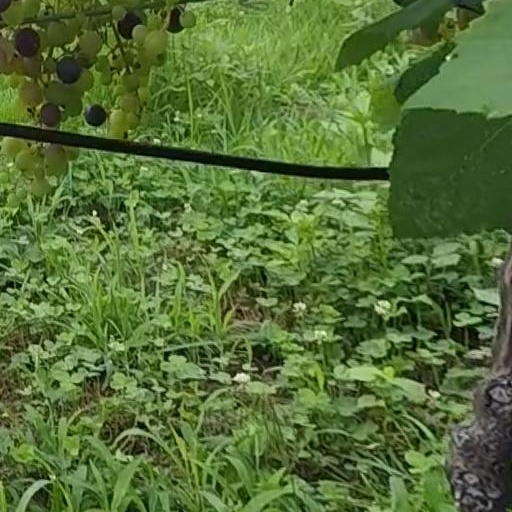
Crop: grape